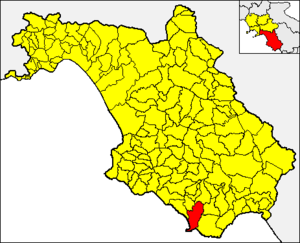
Centola est une commune italienne de la province de Salerne dans la région Campanie en Italie.